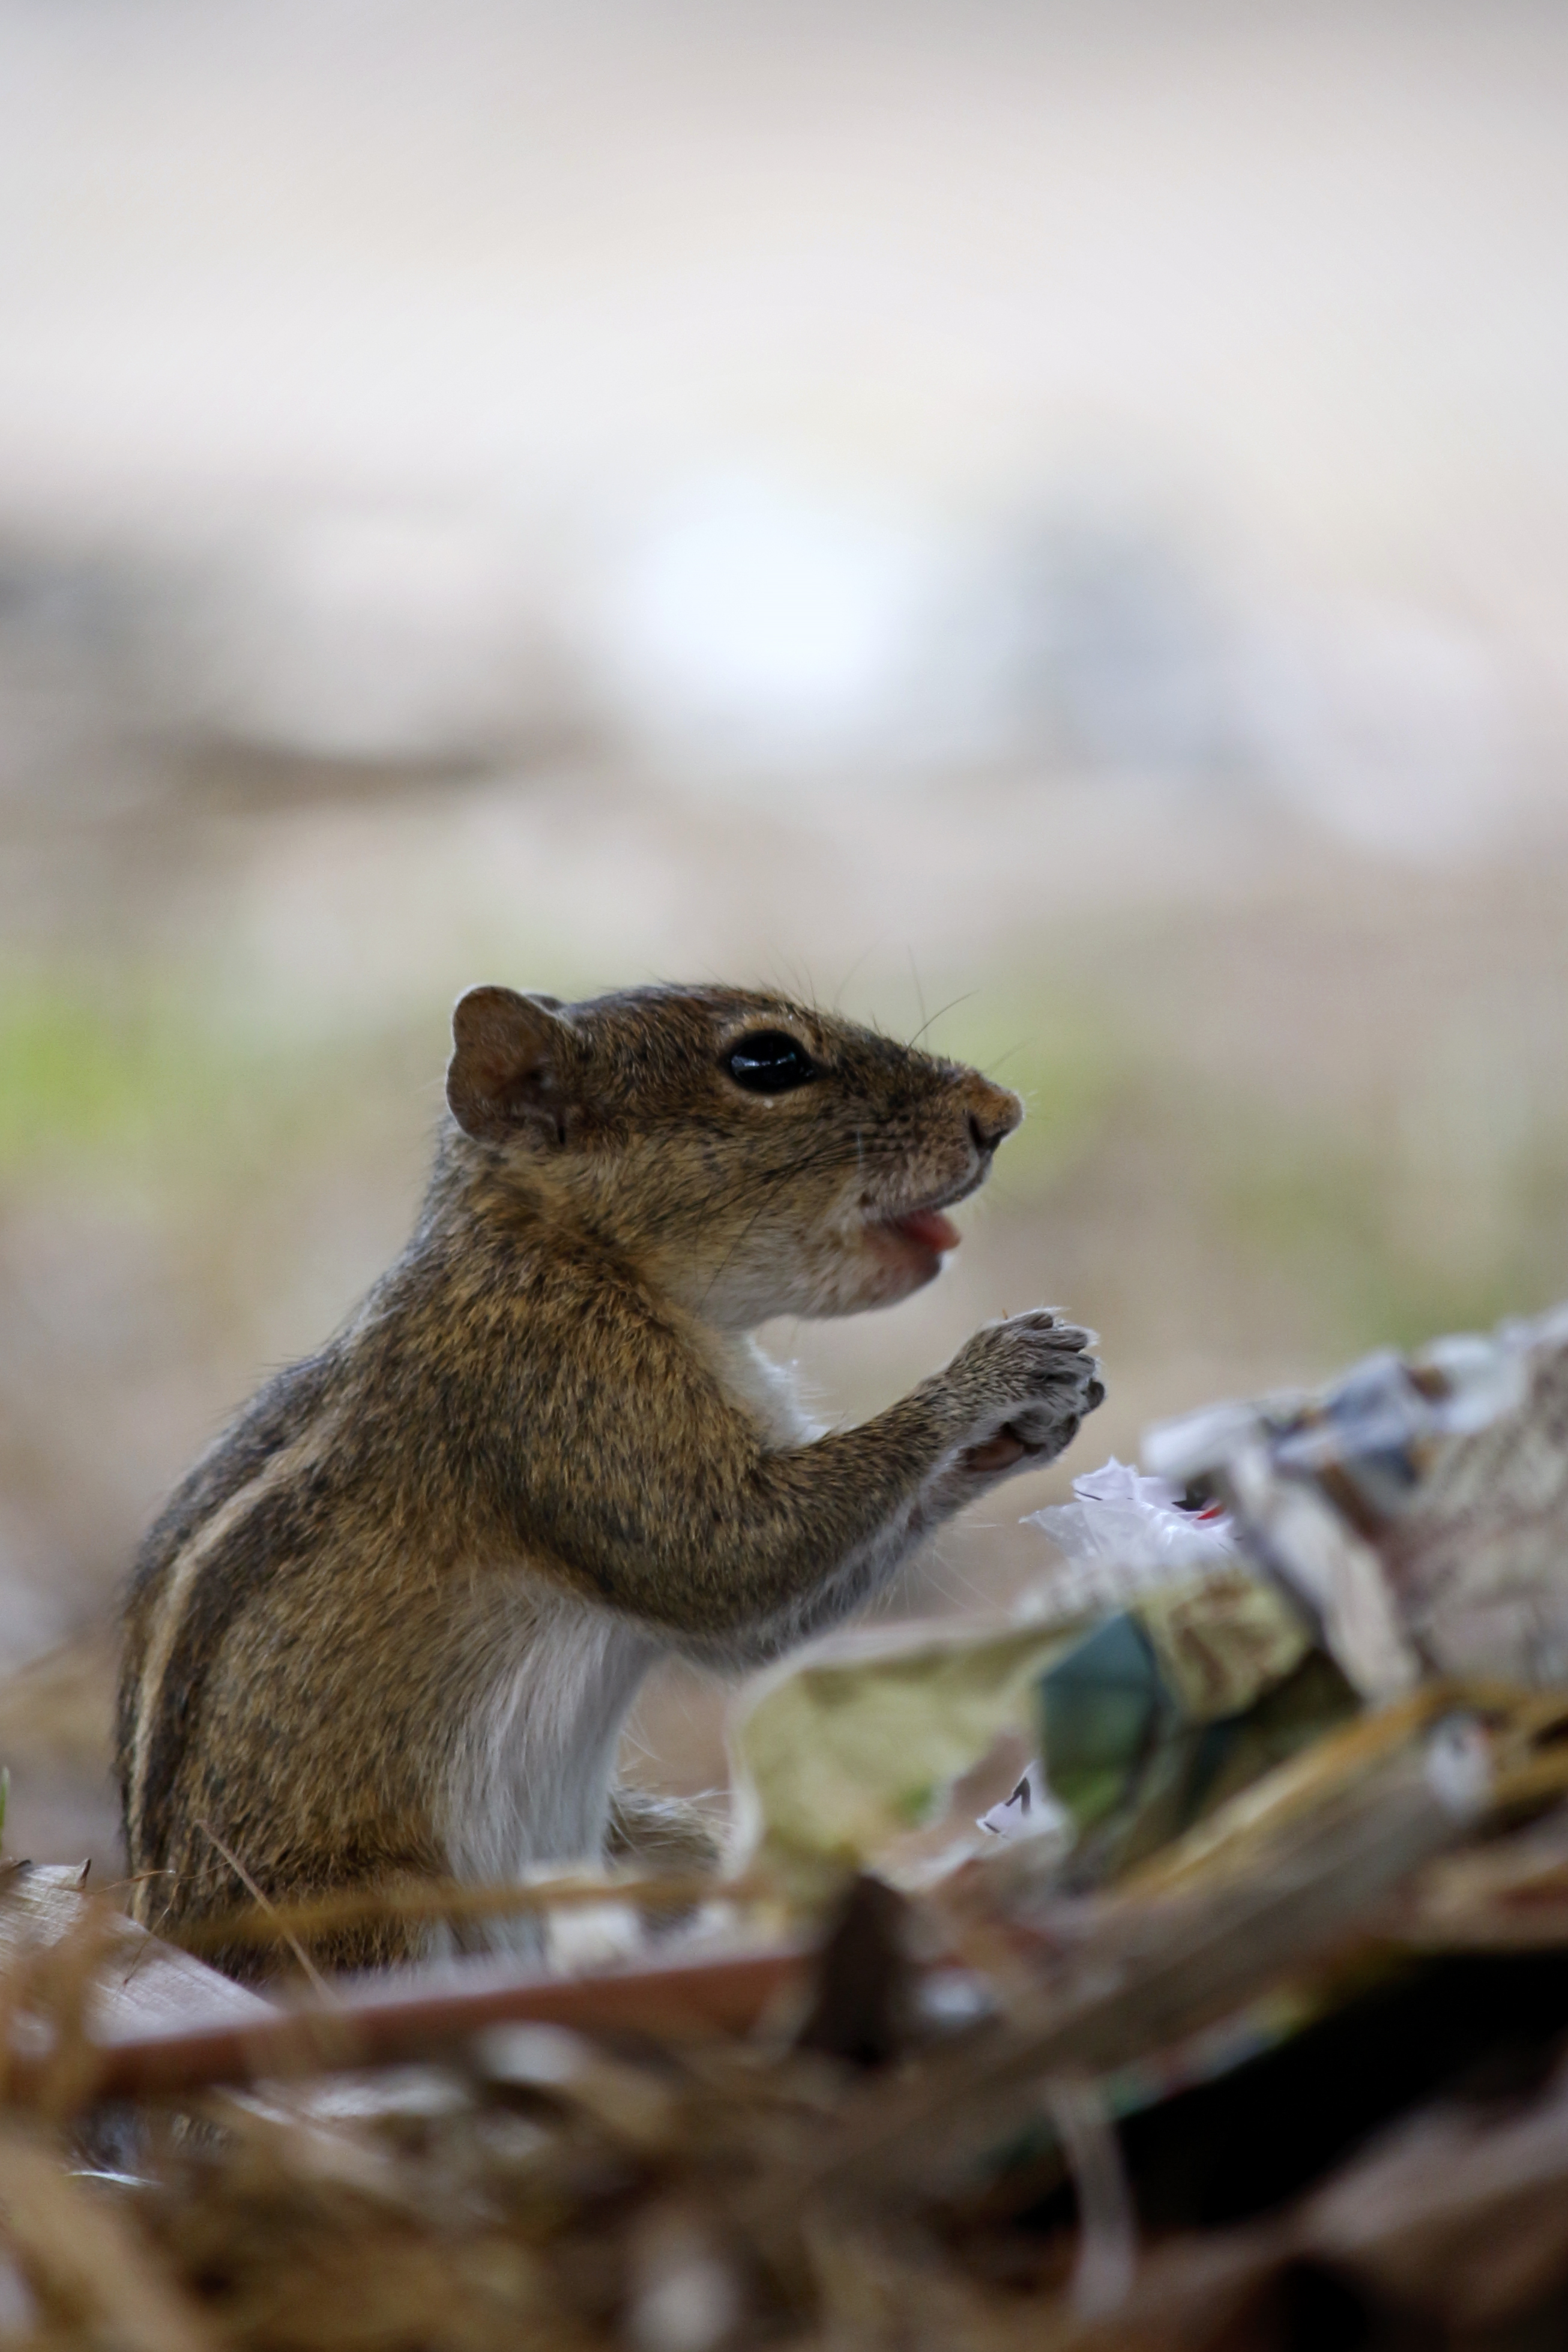
nature, animal, outdoors, squirrel, wild, park, photography, animal face, little, cute, face, pet, animal photography, praying, praying squirrel, squirrel prayer, looking, funny, fauna, mammal, wildlife, chipmunk, rodent, whiskers, snout, organism, fox squirrel